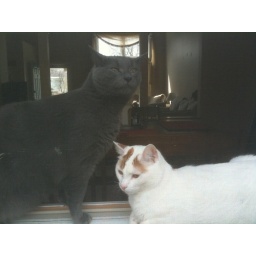
My cats playing in the window on a warm sunny day